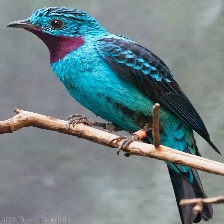
Species: SPANGLED COTINGA
Scientific name: COTINGA CAYANA